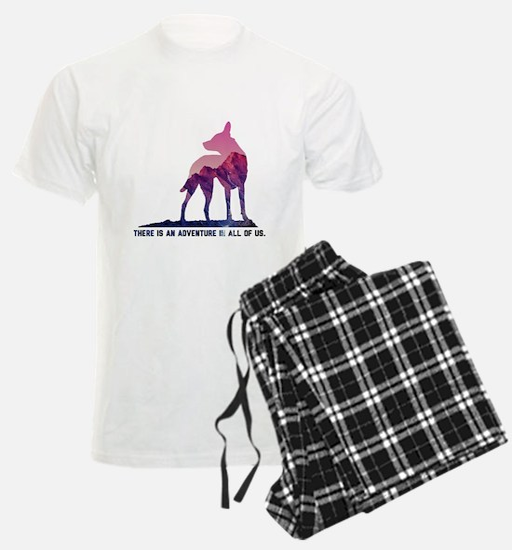
there is adventure in all of us !